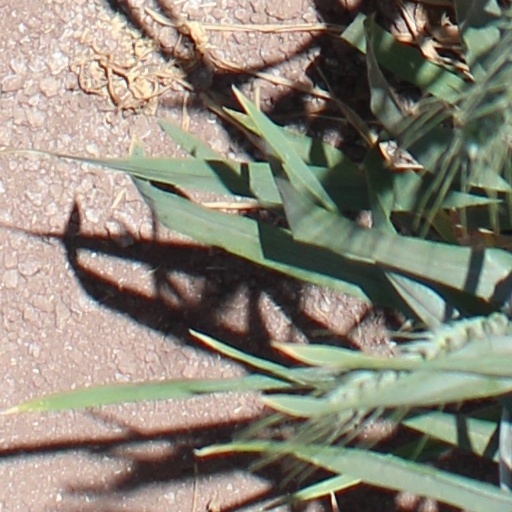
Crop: wheat